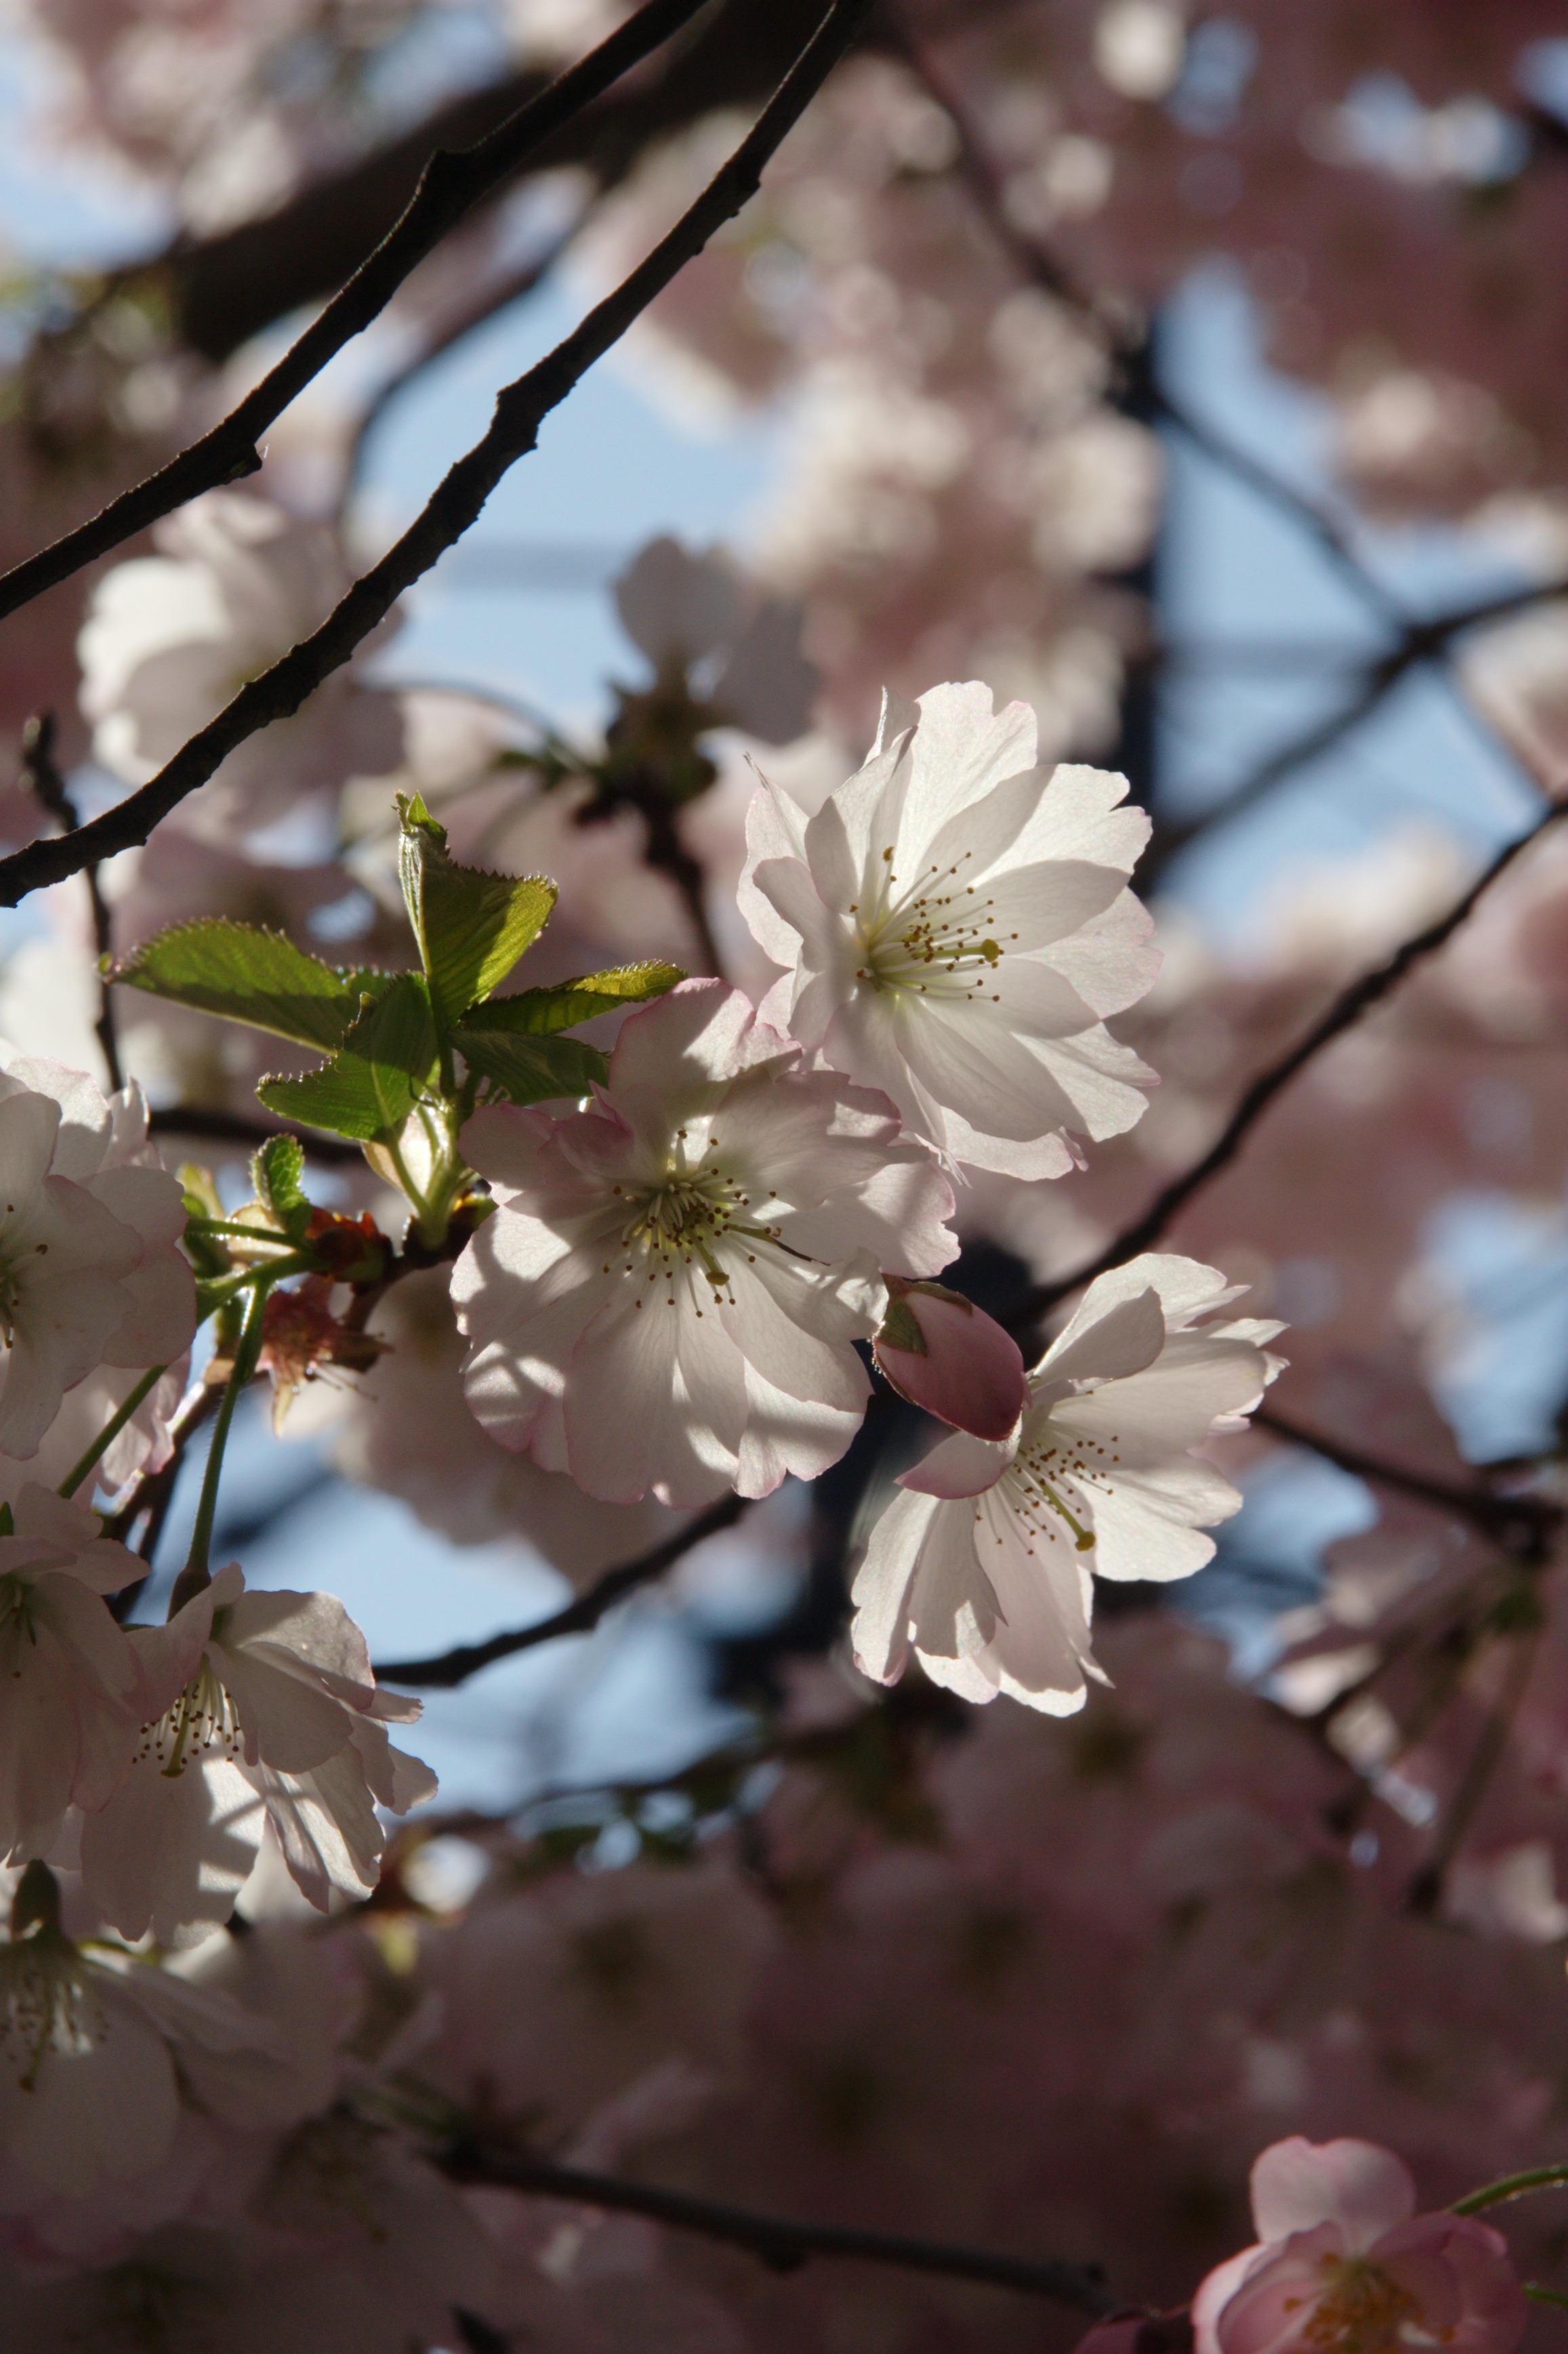
nature, branch, blossom, plant, flower, petal, food, spring, produce, botany, flora, season, cherry blossom, flowers, flowering plant, land plant